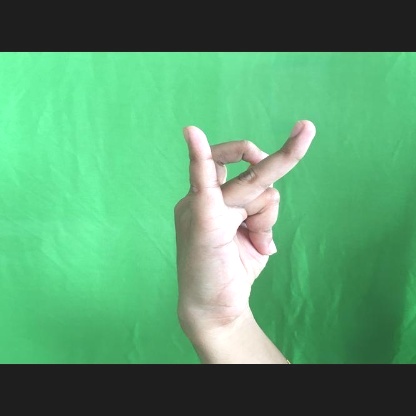
Mudra: Katakamukha